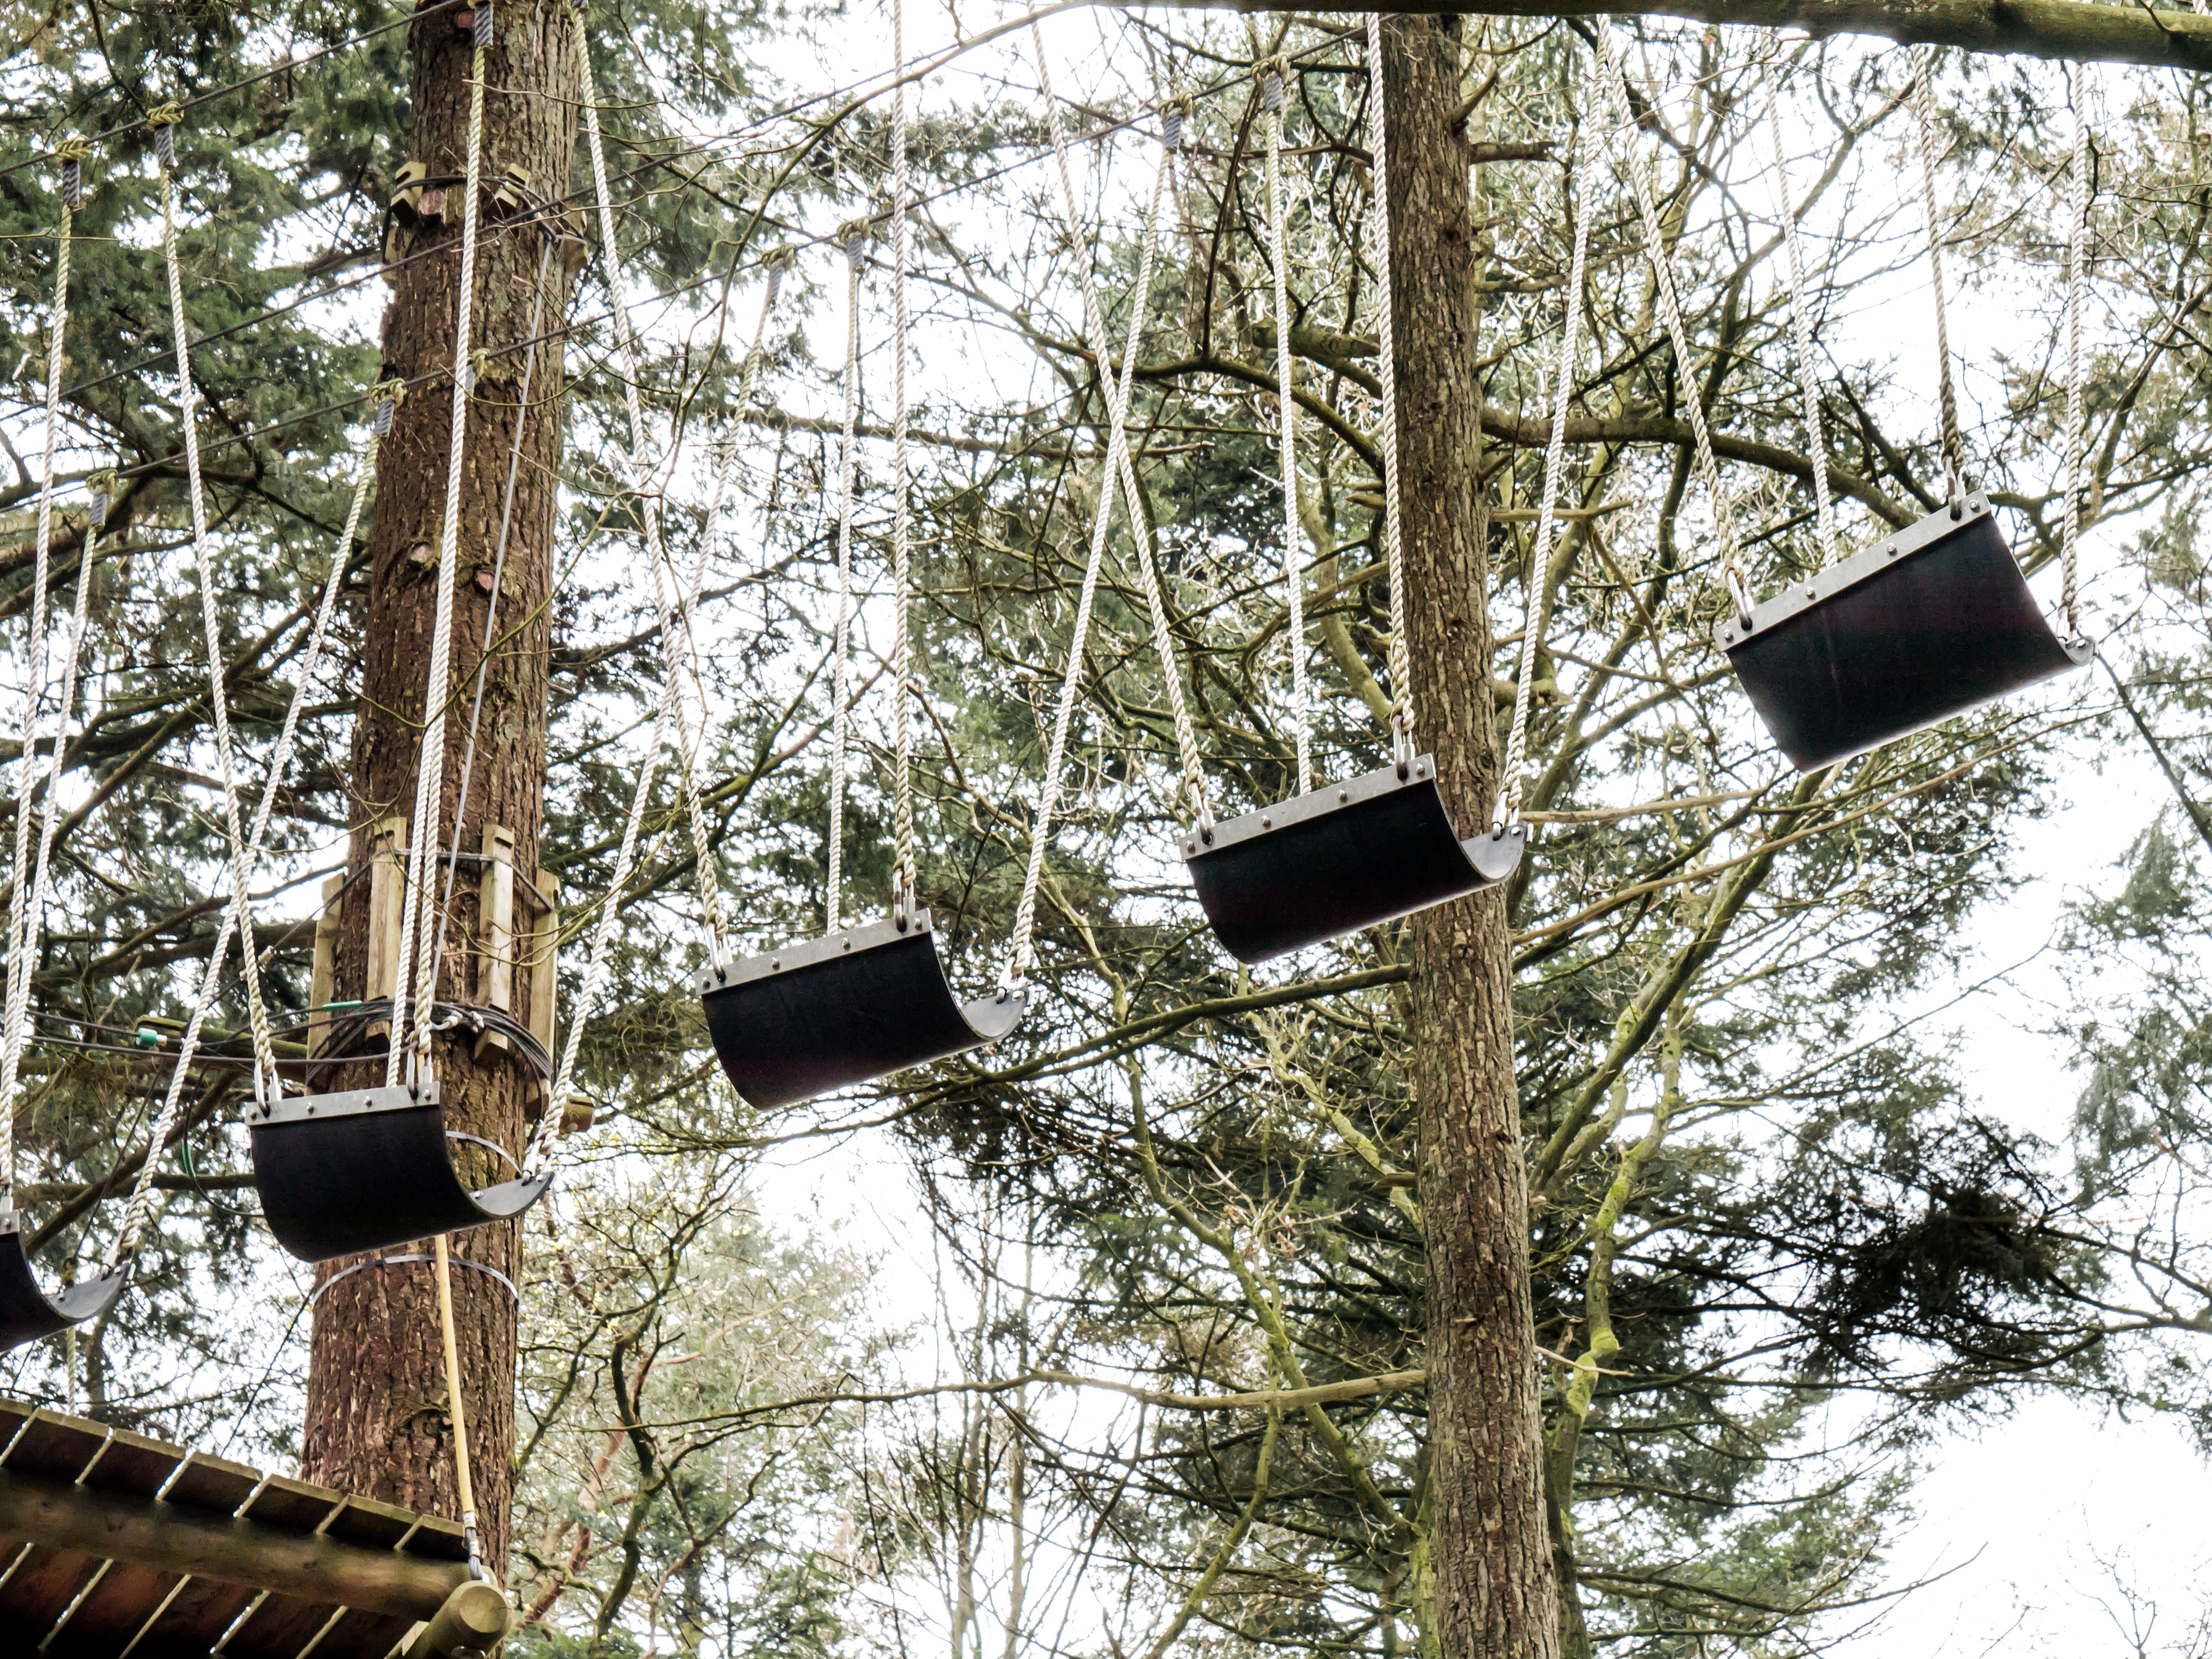
tree, high, lighting, climb, crown, trees, upward, climbing forest, drex, observation deck, the rope